Gecko

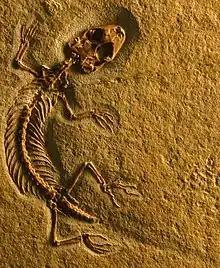
Skeleton of "Eichstaettisaurus," thought to be an early member of the gecko lineage

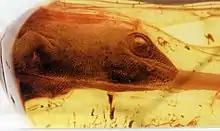
Fossil of "Yantarogekko" preserved in Baltic amber

Several species of lizard from the late Jurassic have been considered early relatives of geckos, the most prominent and most well supported being the arboreal "Eichstaettisaurus" from the late Jurassic of Germany. "Norellius" from the early Cretaceous of Mongolia is also usually placed as a close relative of geckos. The oldest known fossils of modern geckos are from the mid-Cretaceous Burmese amber of Myanmar (including "Cretaceogekko"), around 100 million years old, which have adhesive pads on the feet similar to those of living geckos.